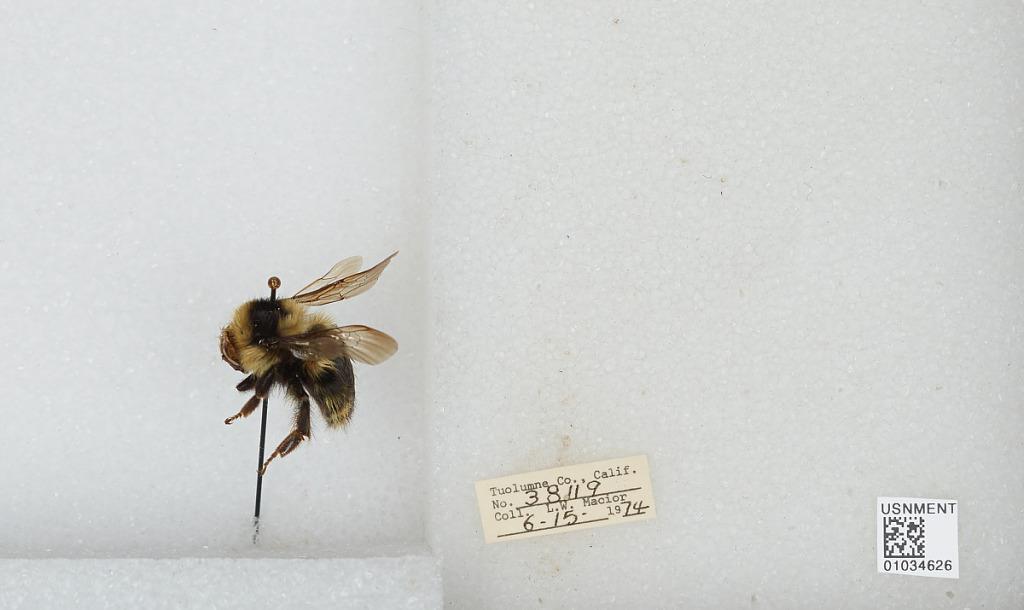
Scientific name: Bombus (Cullumanobombus) rufocinctus Cresson
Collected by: L. Macior
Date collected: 1974-6-15
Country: United States
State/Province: California
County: Tuolumne
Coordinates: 38.02, -119.93